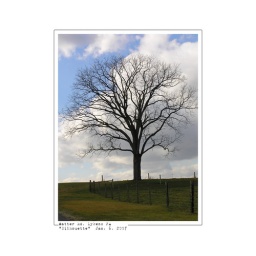
On this cloudy day, this tree stood profiled black against a bright sky.